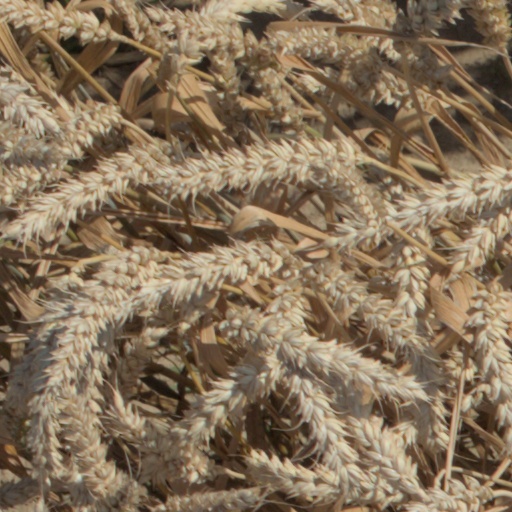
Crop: wheat